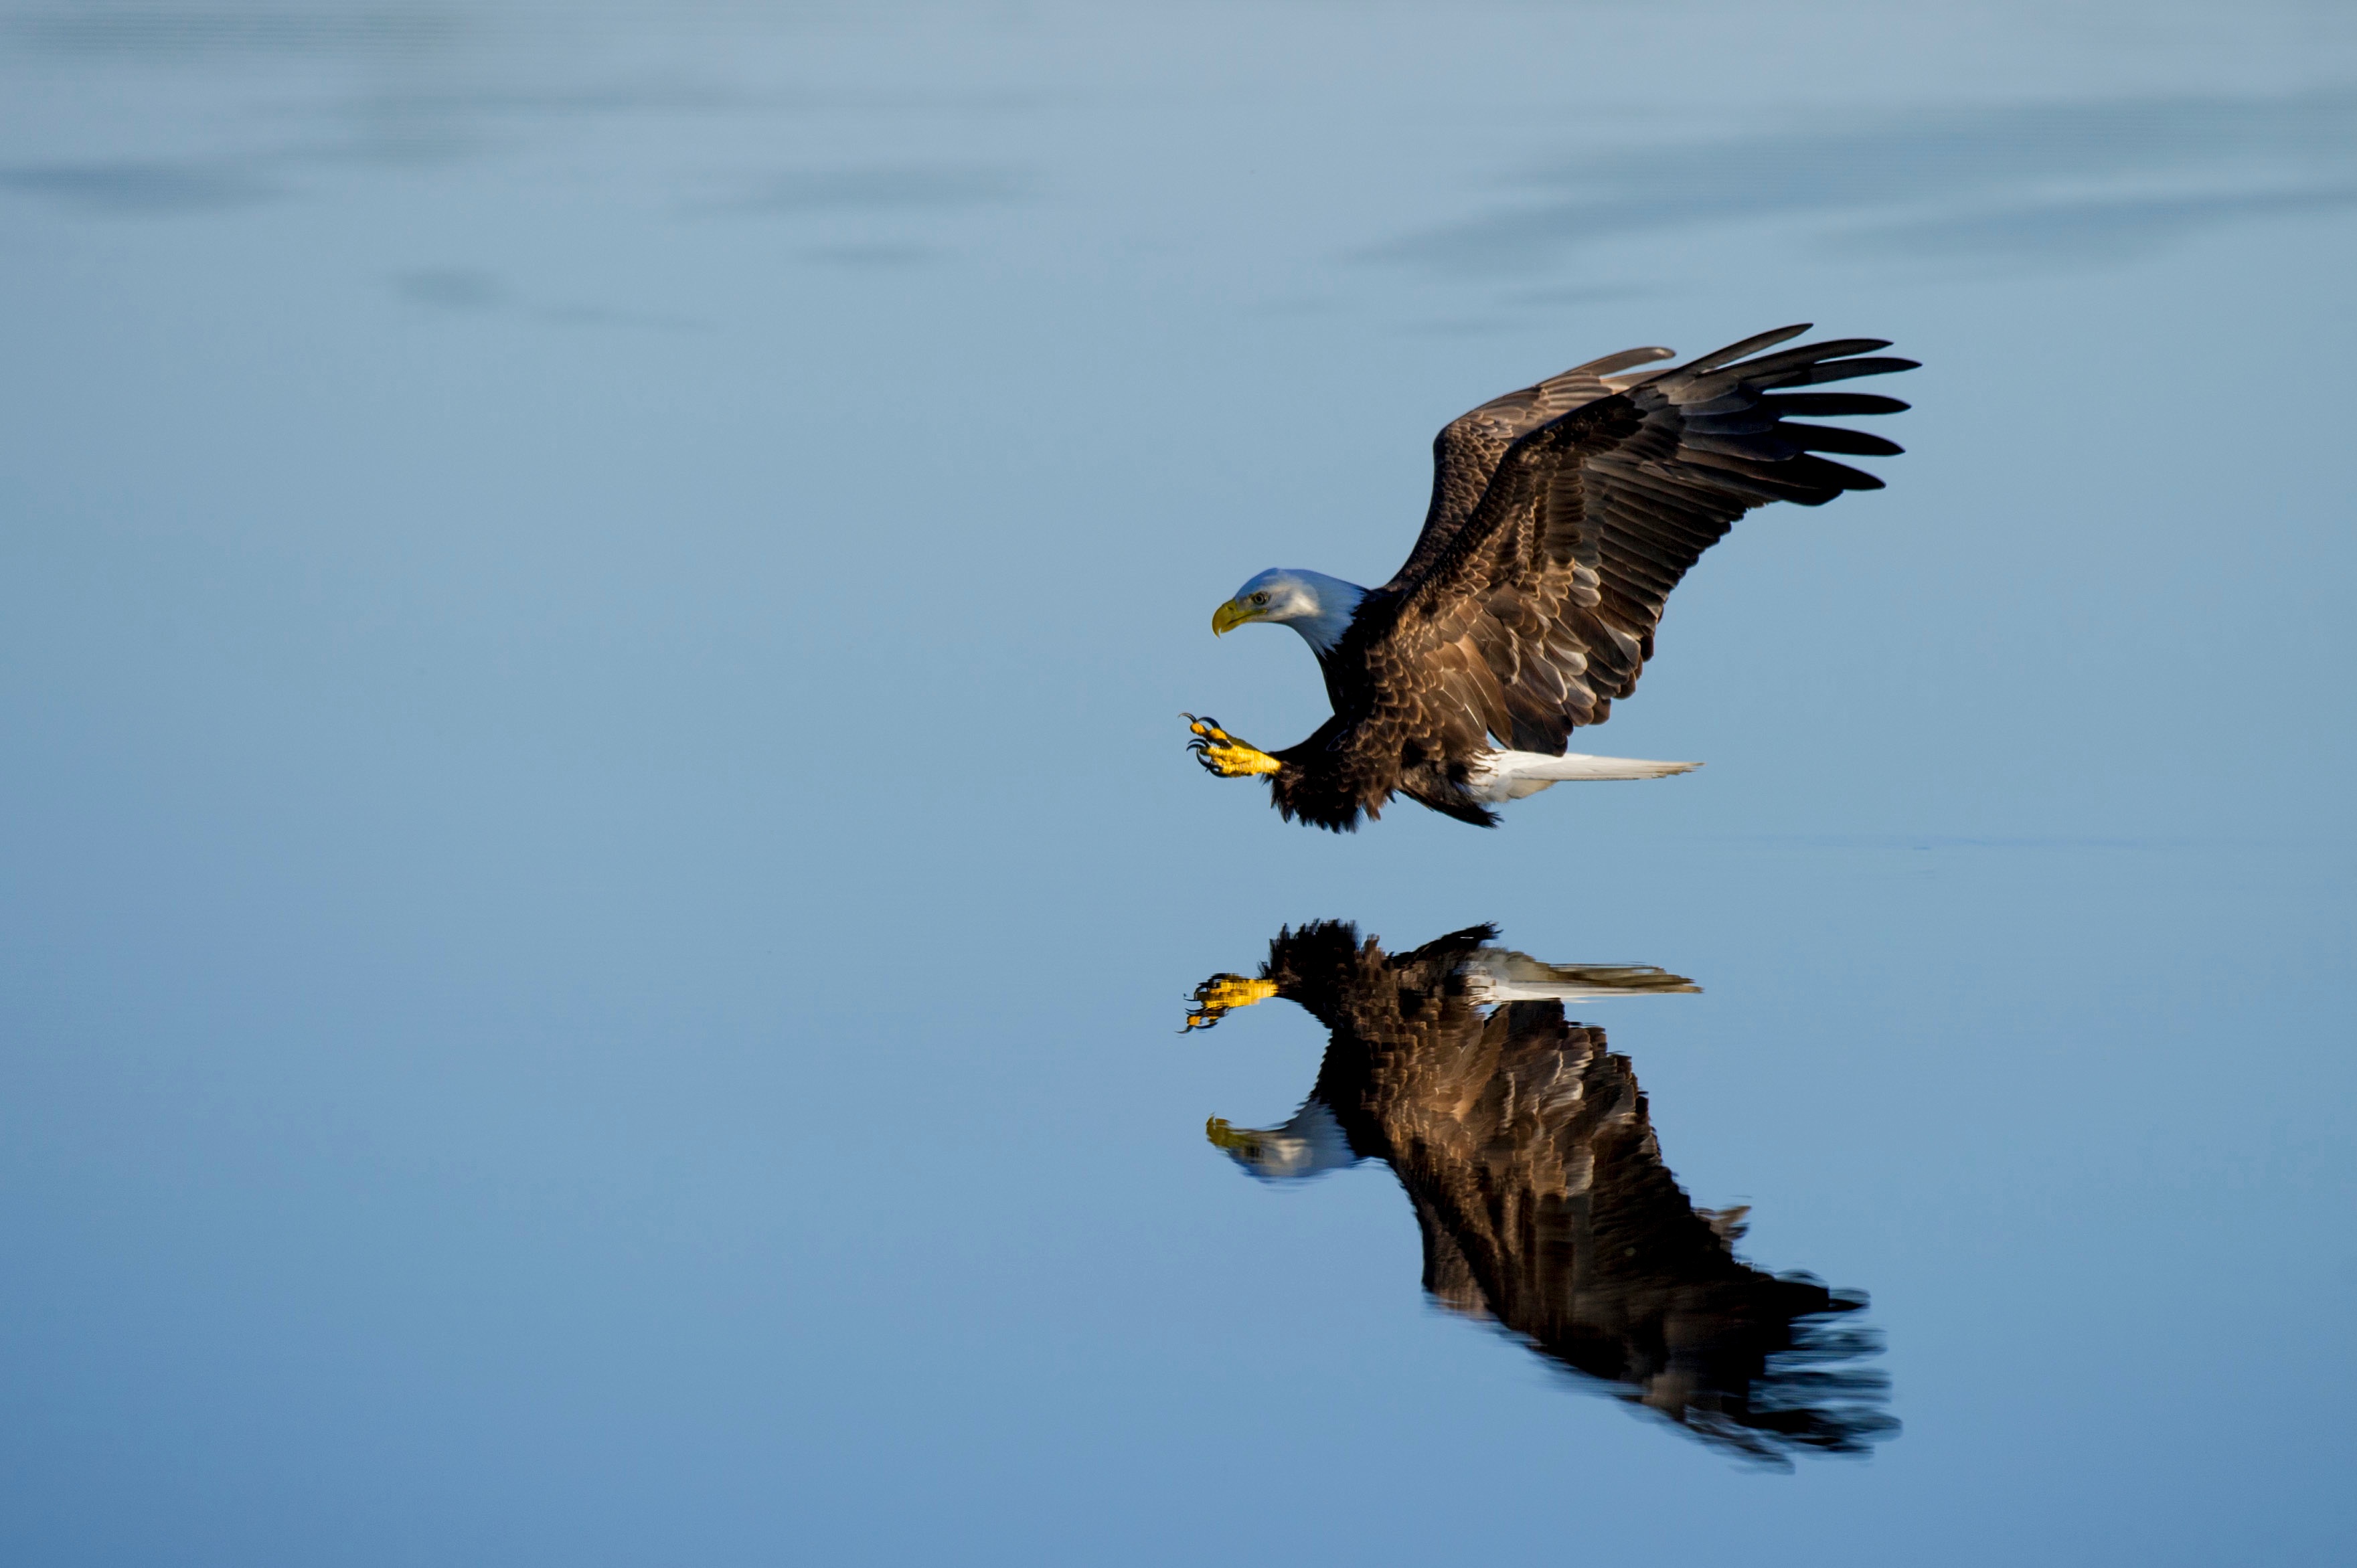
water, bird, wing, wildlife, beak, flight, eagle, hawk, feather, fauna, bird of prey, bald eagle, vertebrate, buzzard, accipitriformes